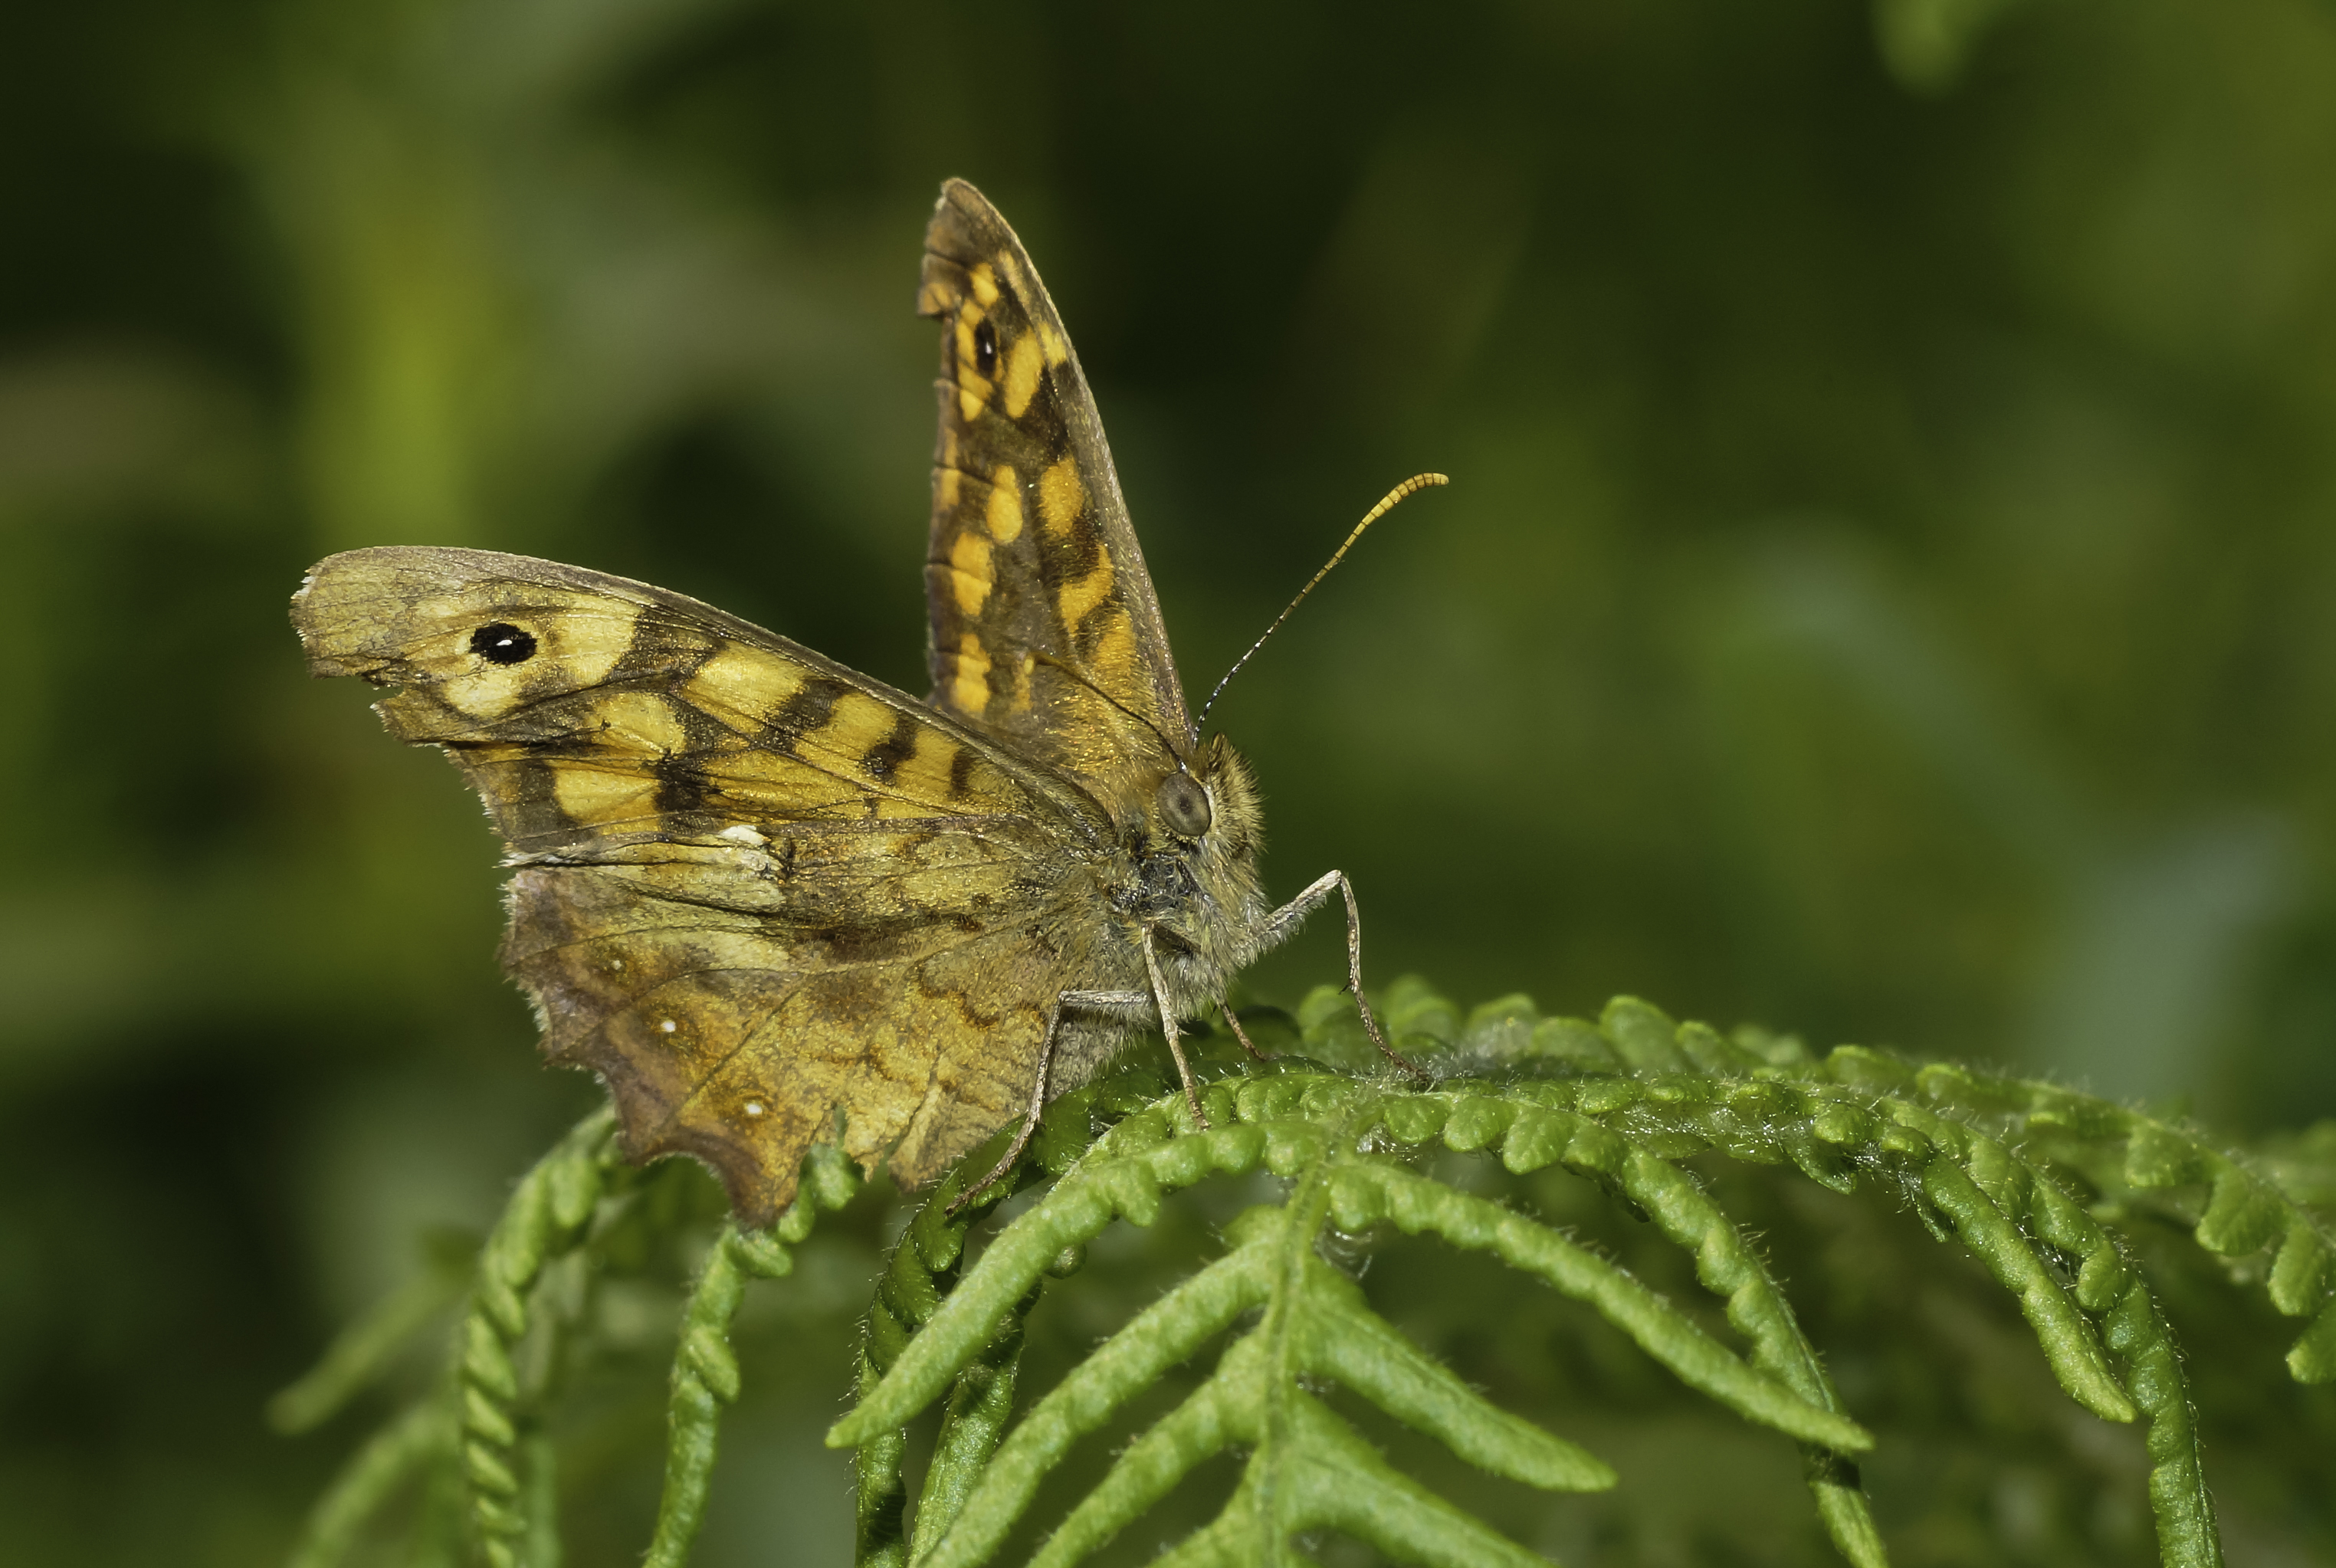
nature, wing, photography, leaf, flower, photo, wildlife, green, insect, macro, botany, butterfly, flora, fauna, invertebrate, close up, 100mm, animals, naturaleza, butterflies, a77, nectar, g, ggl1, gaby1, xovesphoto, animales, mariposas, sonya77, minolta100mm, gphoto, gabrielcorua, macro photography, arthropod, pollinator, moths and butterflies, lycaenid